Batman: The Dark Knight (roller coaster)

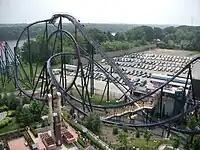
Batman - The Dark Knight

Batman: The Dark Knight was announced to the public in February 2002, though construction had started in September 2001. After construction and testing was completed by Martin & Vleminckx, the ride officially opened on April 20, 2002.